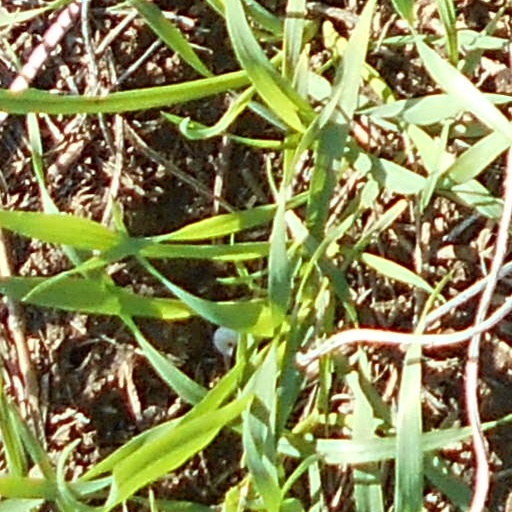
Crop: wheat